Chinakkathoor Pooram

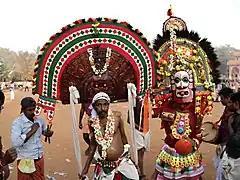
Chinakkathoor Pooram (2018)

Chinakkathoor Pooram is a festival held annually at the Chinakkathoor Bhagavathi temple at Palappuram in Palakkad district of Kerala, India. A huge procession of 27 festooned tuskers is the highlight of the festival. The festival is celebrated in the month of Malayalam calendar.